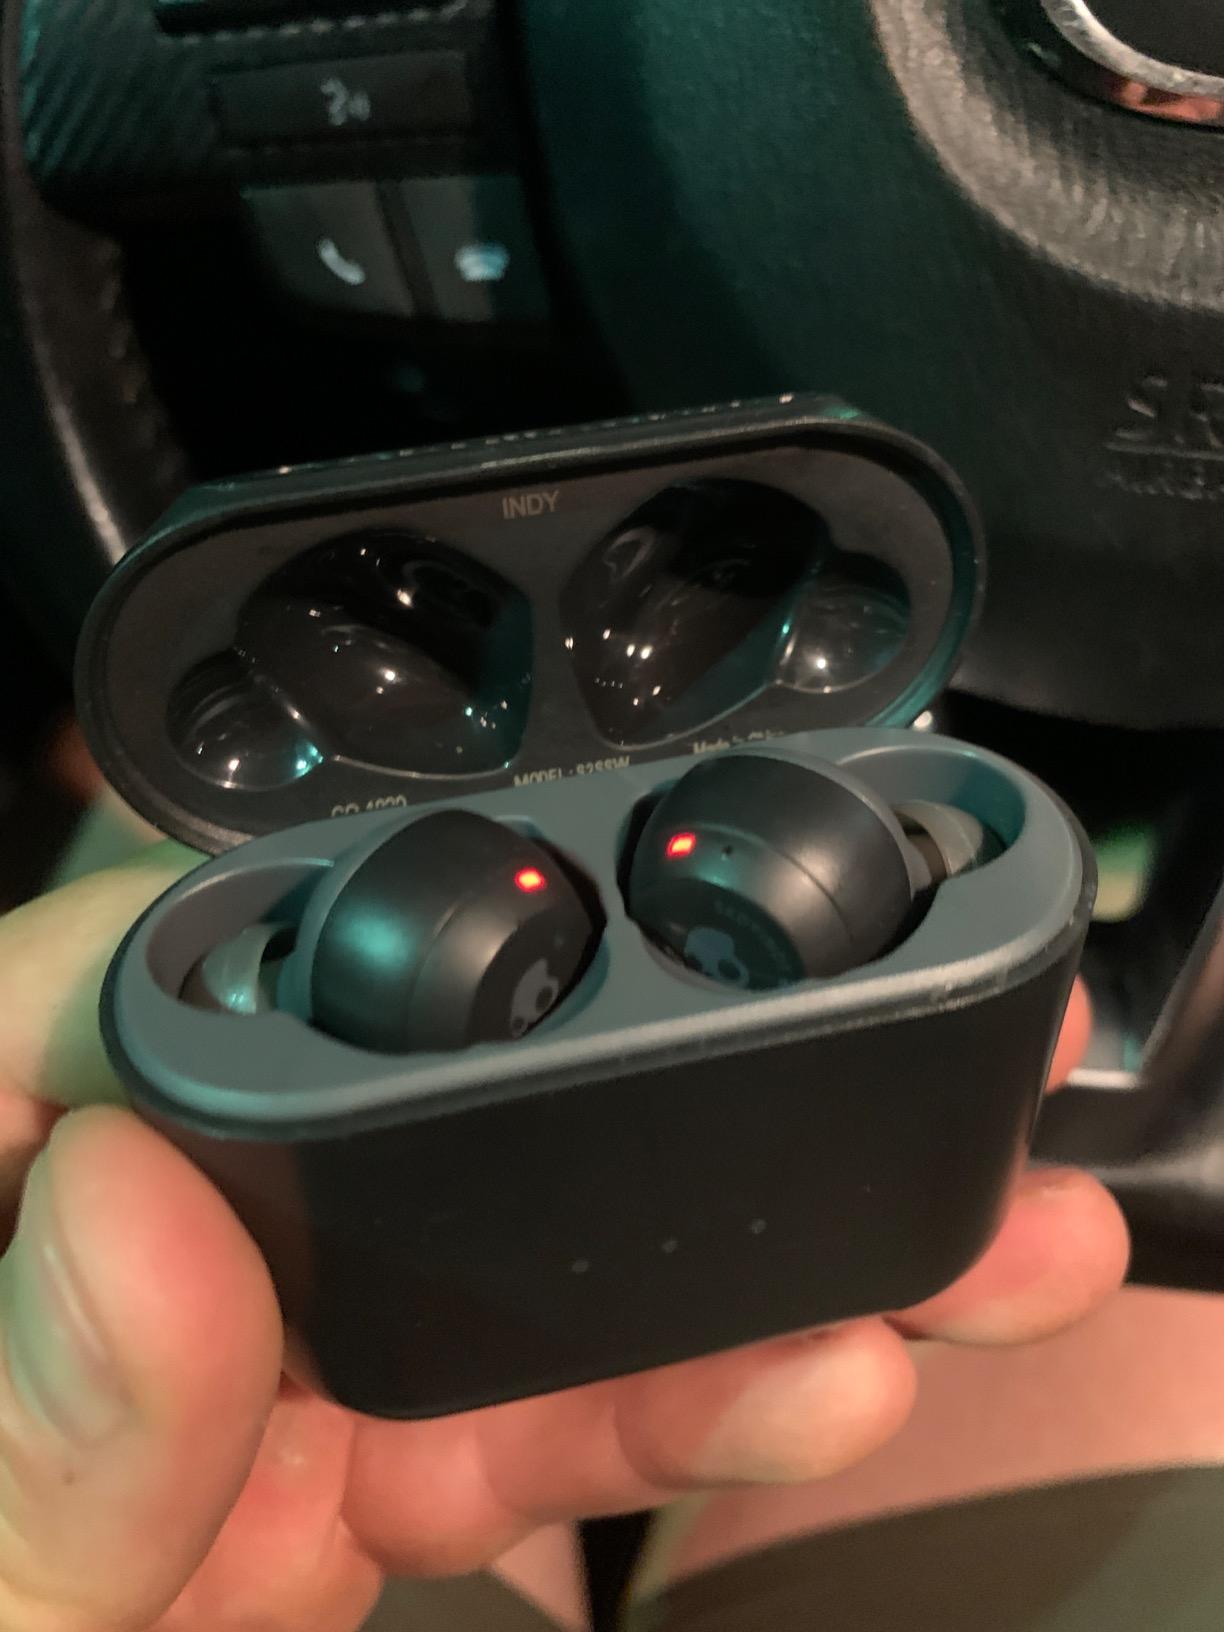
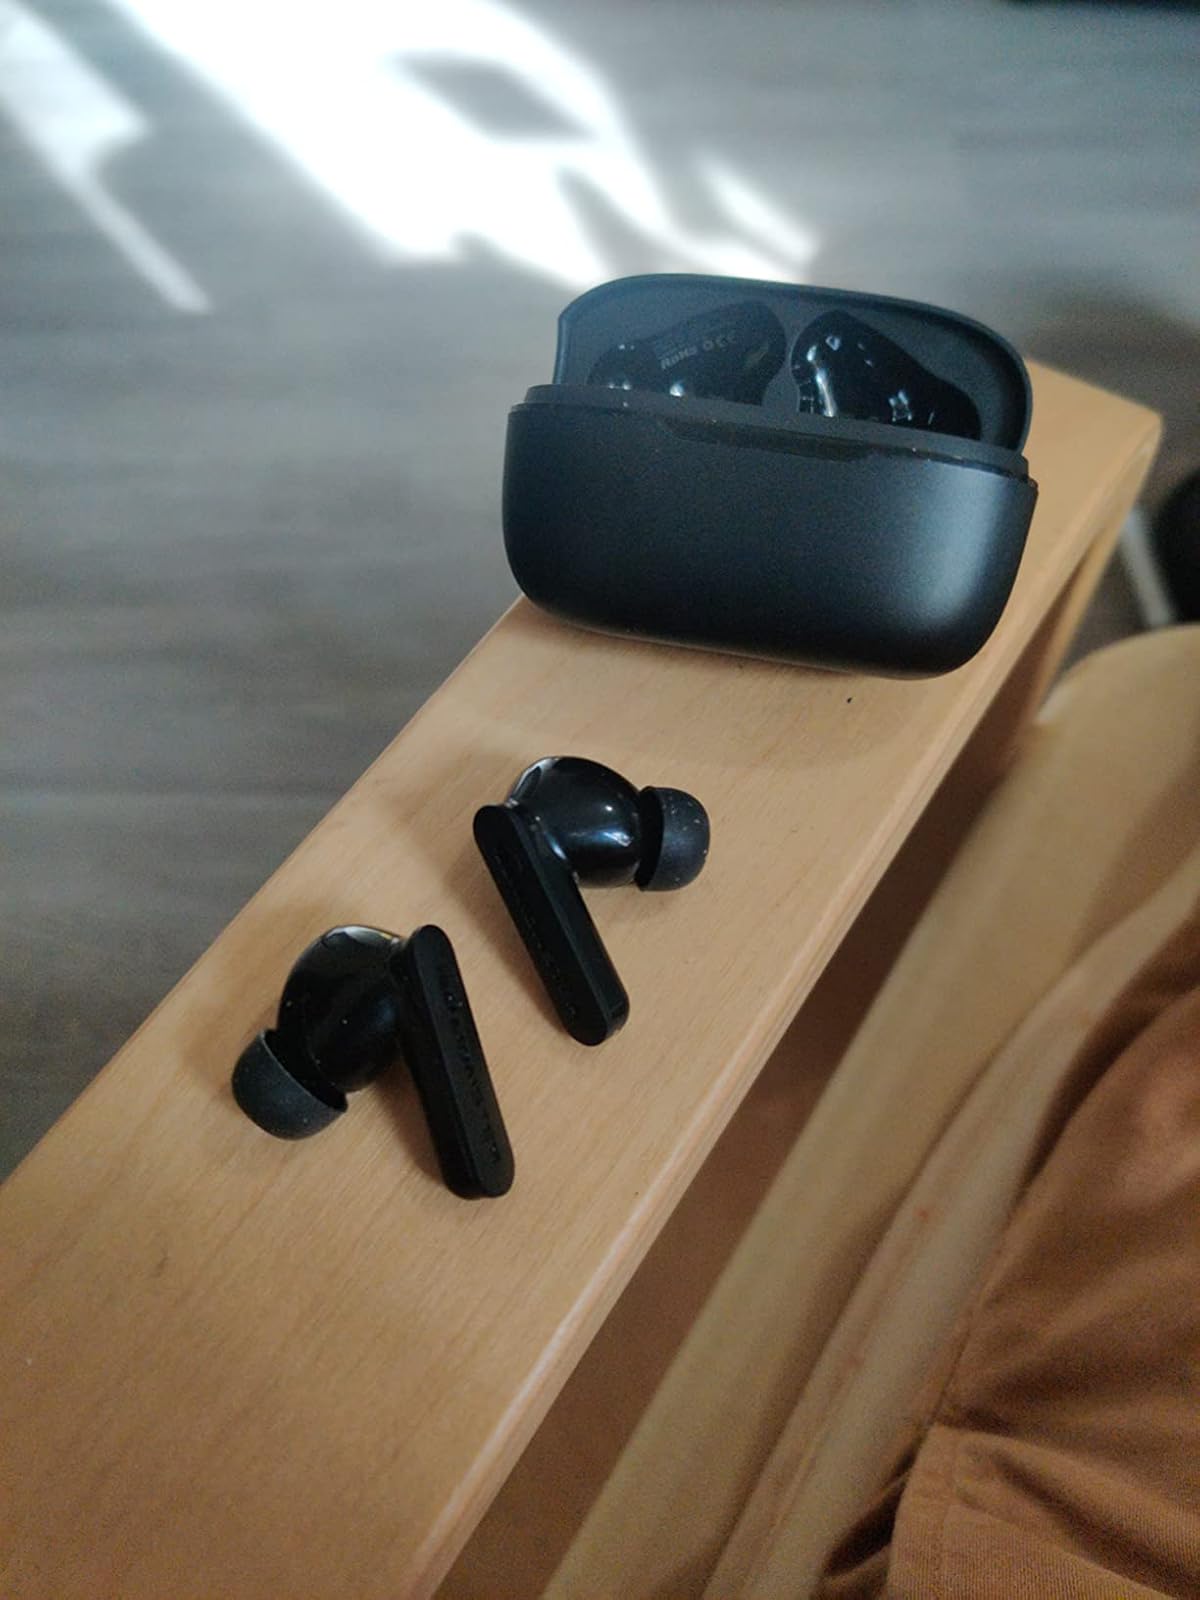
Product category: earbuds
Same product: no